Chihiro Kondo

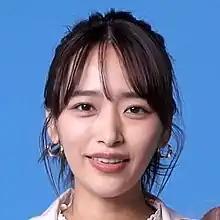
Kondo in 2020

In March 1996, Kondo graduated from Kazo City Hanazaki Kita Kindergarten. Later in April, she entered Kasumi City Hanasaki Kita Elementary School.